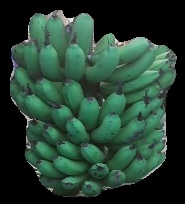
Variety: pachbale
Grade: grade2